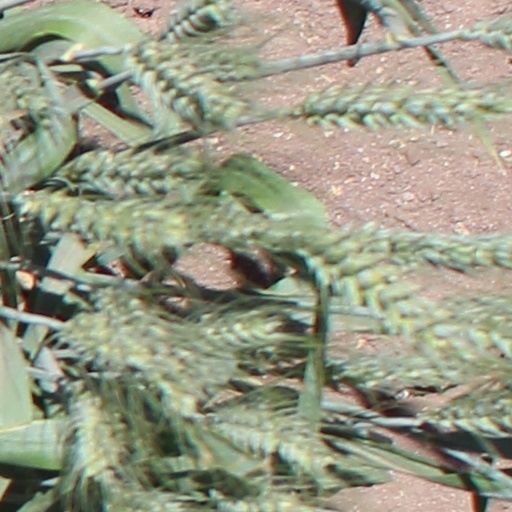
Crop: wheat